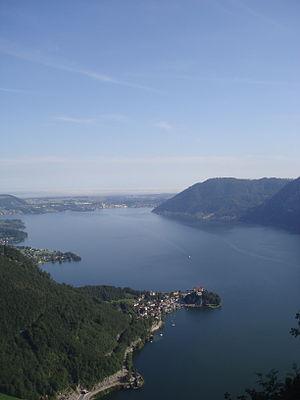
Le Traunsee est, avec ses 191 mètres, le plus profond lac d'Autriche et après l'Attersee le deuxième plus grand lac de Haute-Autriche.